USS Salamaua

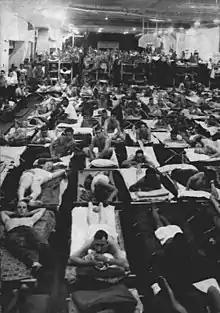
The view within the hangar deck of "Salamaua" during an Operation Magic Carpet run.

"Salamaua" was a "Casablanca"-class escort carrier, designed specifically to be mass-produced using prefabricated sections, in order to replace heavy early war losses. Fifty of these escort carriers were built, making them the most numerous type of aircraft carrier ever built. Standardized with her sister ships, she was long overall, had a beam of , and a draft of . She displaced normally, with a full load. She had a long hangar deck, a long flight deck. She was powered with two Uniflow reciprocating steam engines, which provided , driving two shafts, enabling her to make . The ship had a cruising range of , assuming that she traveled at a constant speed of . Her compact size necessitated the installment of an aircraft catapult at her bow end, and there were two aircraft elevators to facilitate movement of aircraft between the flight and hangar deck: one on the fore, another on the aft.